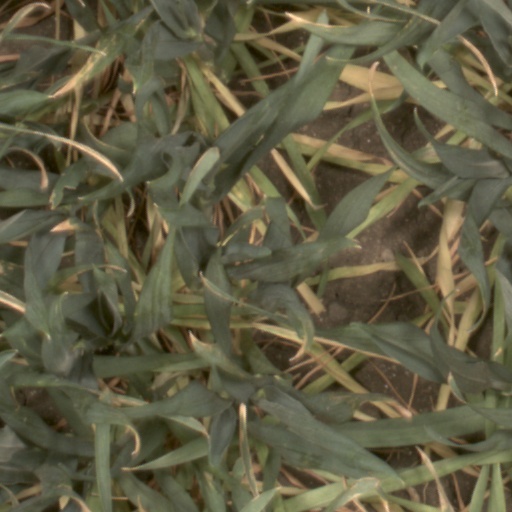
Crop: wheat